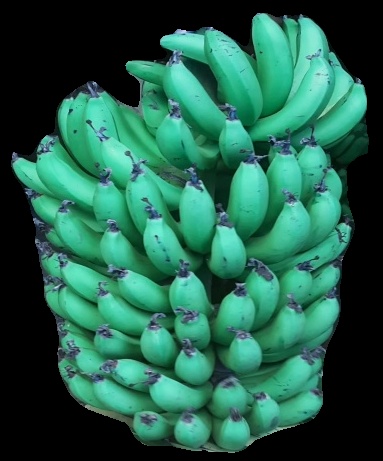
Variety: pachbale
Grade: grade1